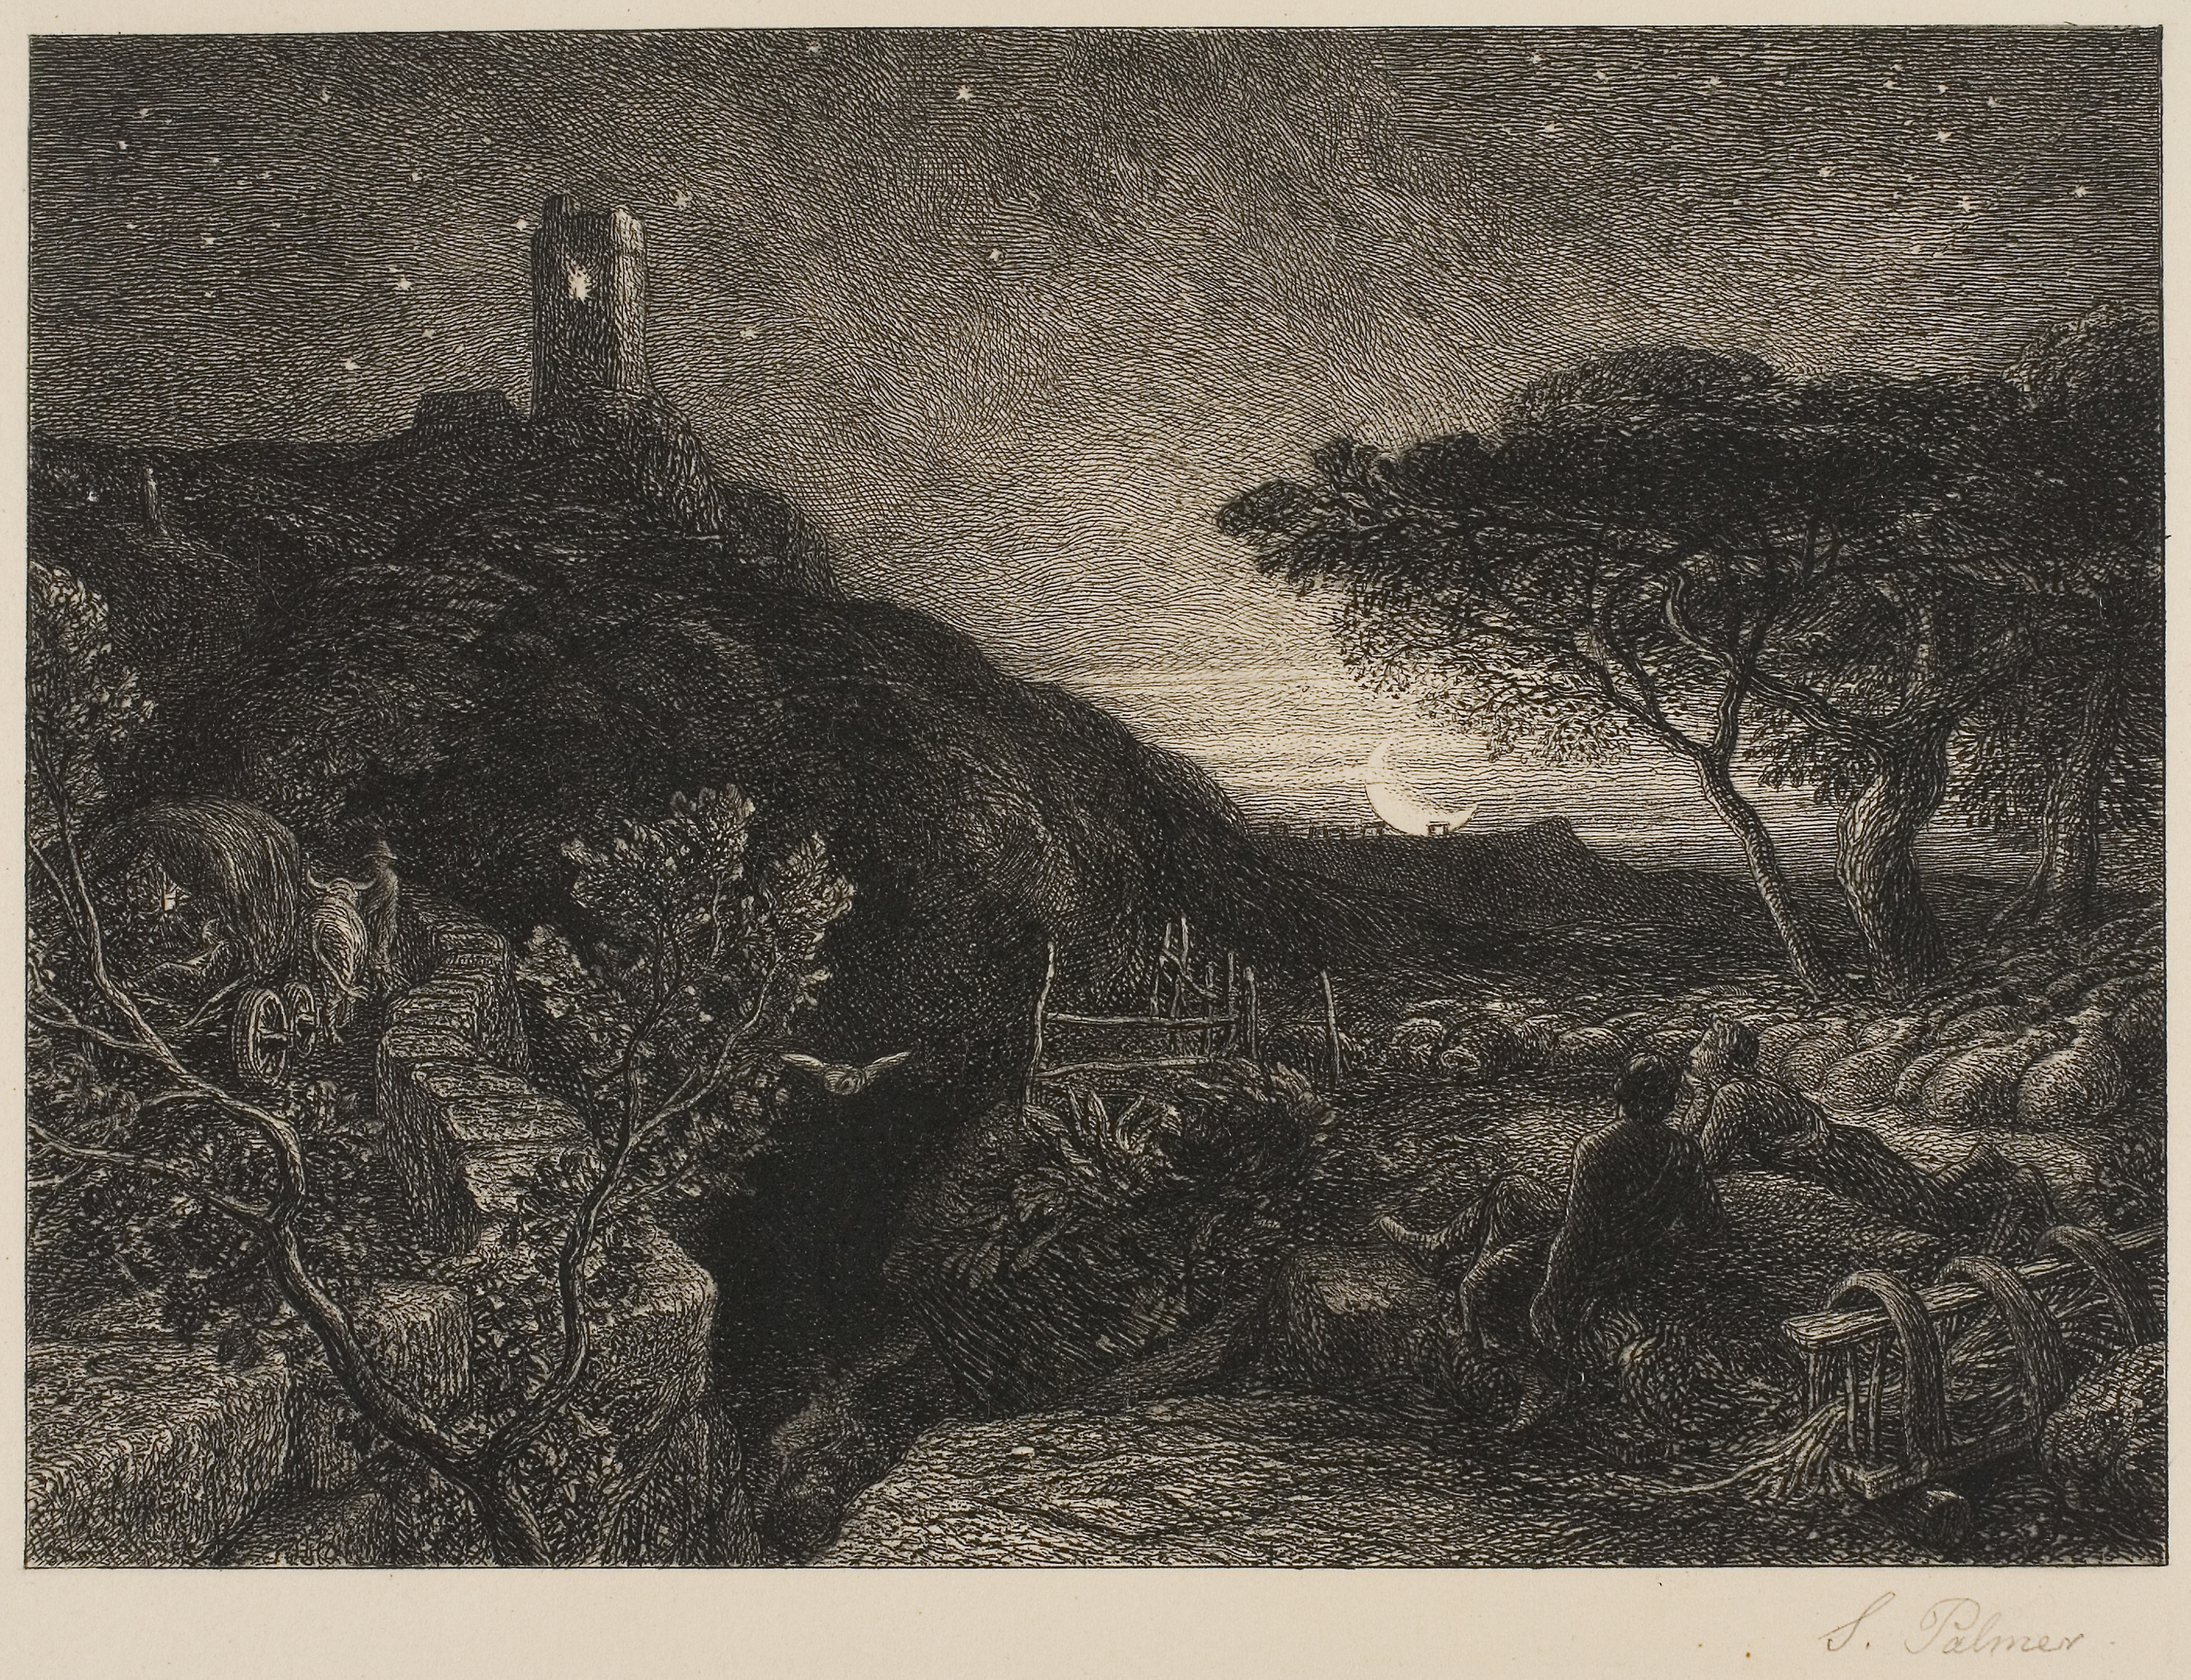
black and white, tree, visual arts, picture frame, history, monochrome, art, stock photography, landscape, painting